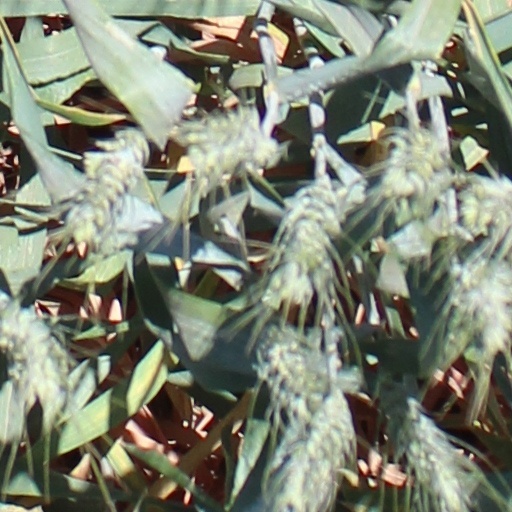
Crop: wheat